Mein Herze schwimmt im Blut, BWV 199

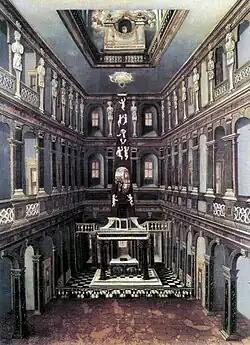
The "Schlosskirche" in Weimar

Johann Sebastian Bach composed the church cantata (My heart swims in blood) 199 in Weimar between 1712 and 1713, and performed it on the eleventh Sunday after Trinity, 12 August 1714. It is a solo cantata for soprano.